Question: Please indicate a possible affordance area of the boxing_punching_bag that can be used for punching
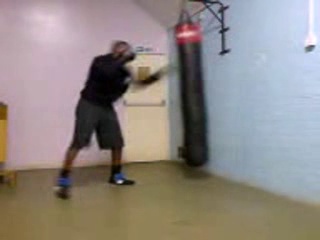
Answer: [173.86, 21.066, 211.36, 170.066]